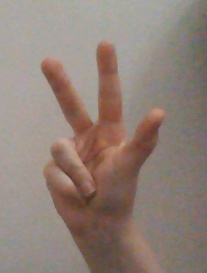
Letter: al